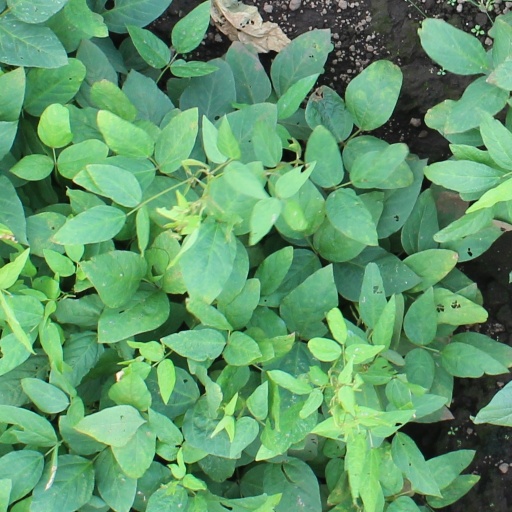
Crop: soybean